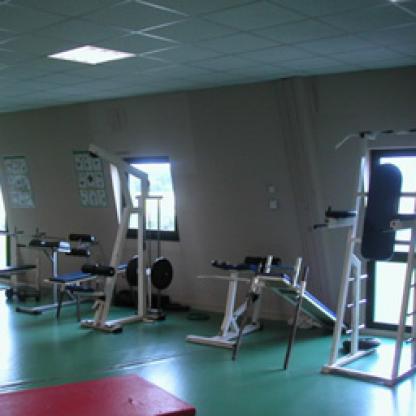
Scene: Indoor